Ninagoskara

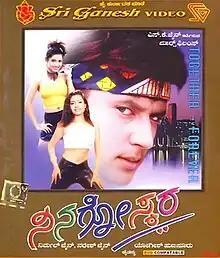
DVD cover

Ninagoskara is a 2002 Indian Kannada-language comedy film directed by Yogish Hunsur, starring Darshan, Naveen Mayur, Bhavna Pani, and Ruchita Prasad.